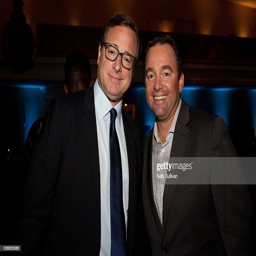
comedian and person pose for a photo at event .